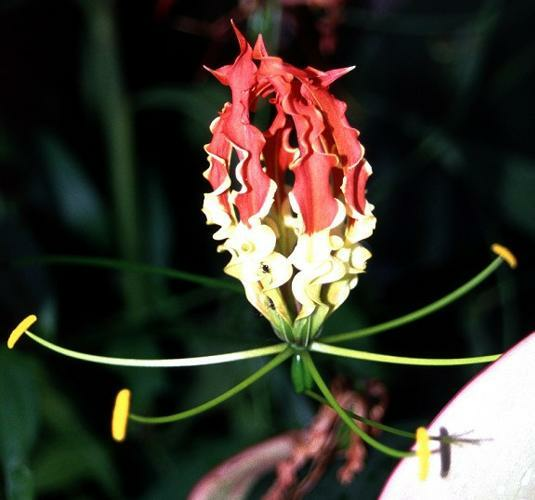
Flower: fire lily